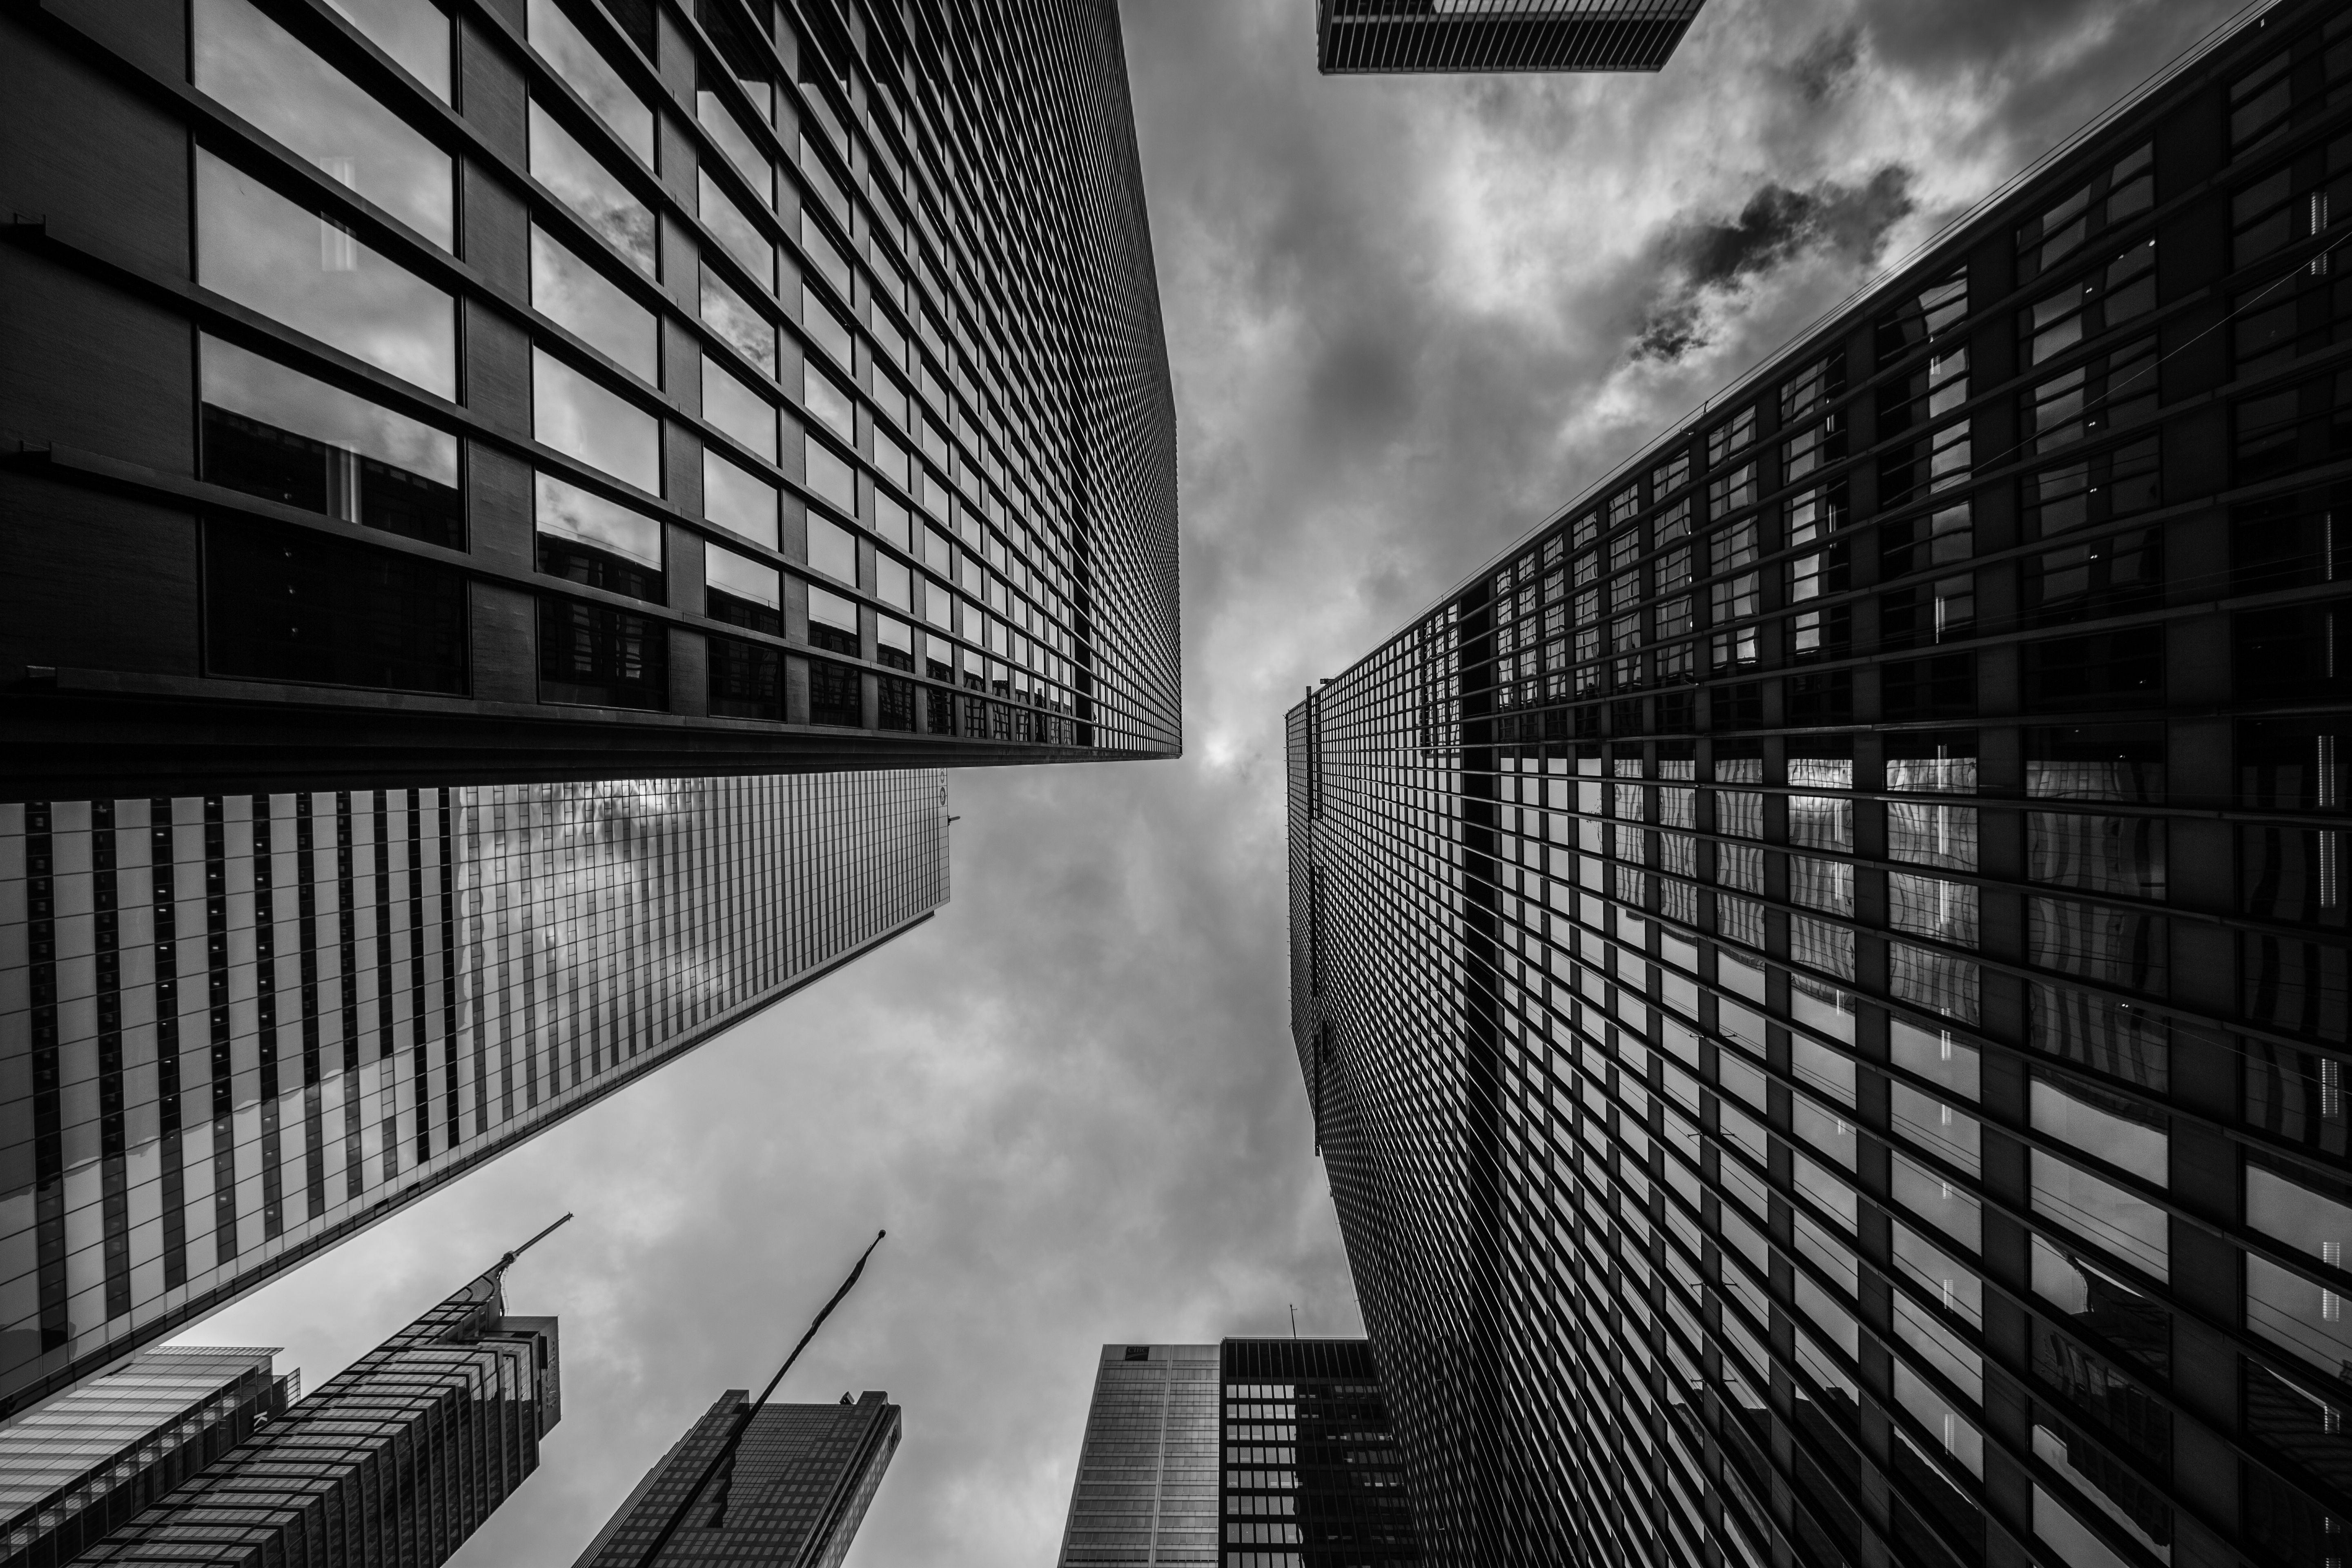
light, black and white, architecture, sky, white, skyline, view, perspective, skyscraper, urban, highrise, cityscape, downtown, line, darkness, black, monochrome, tower block, clouds, skyscrapers, buildings, towers, symmetry, shape, metropolis, urban area, monochrome photography, film noir